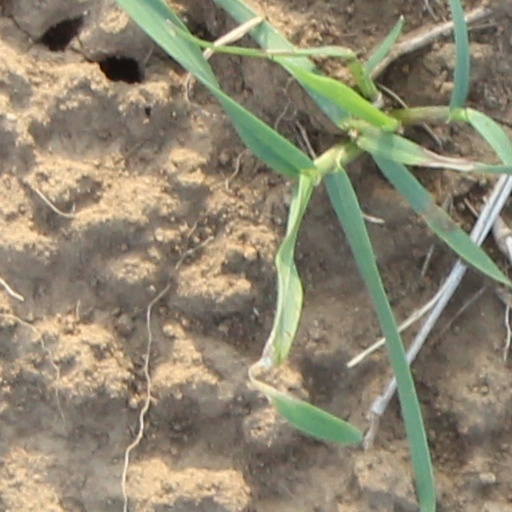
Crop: wheat